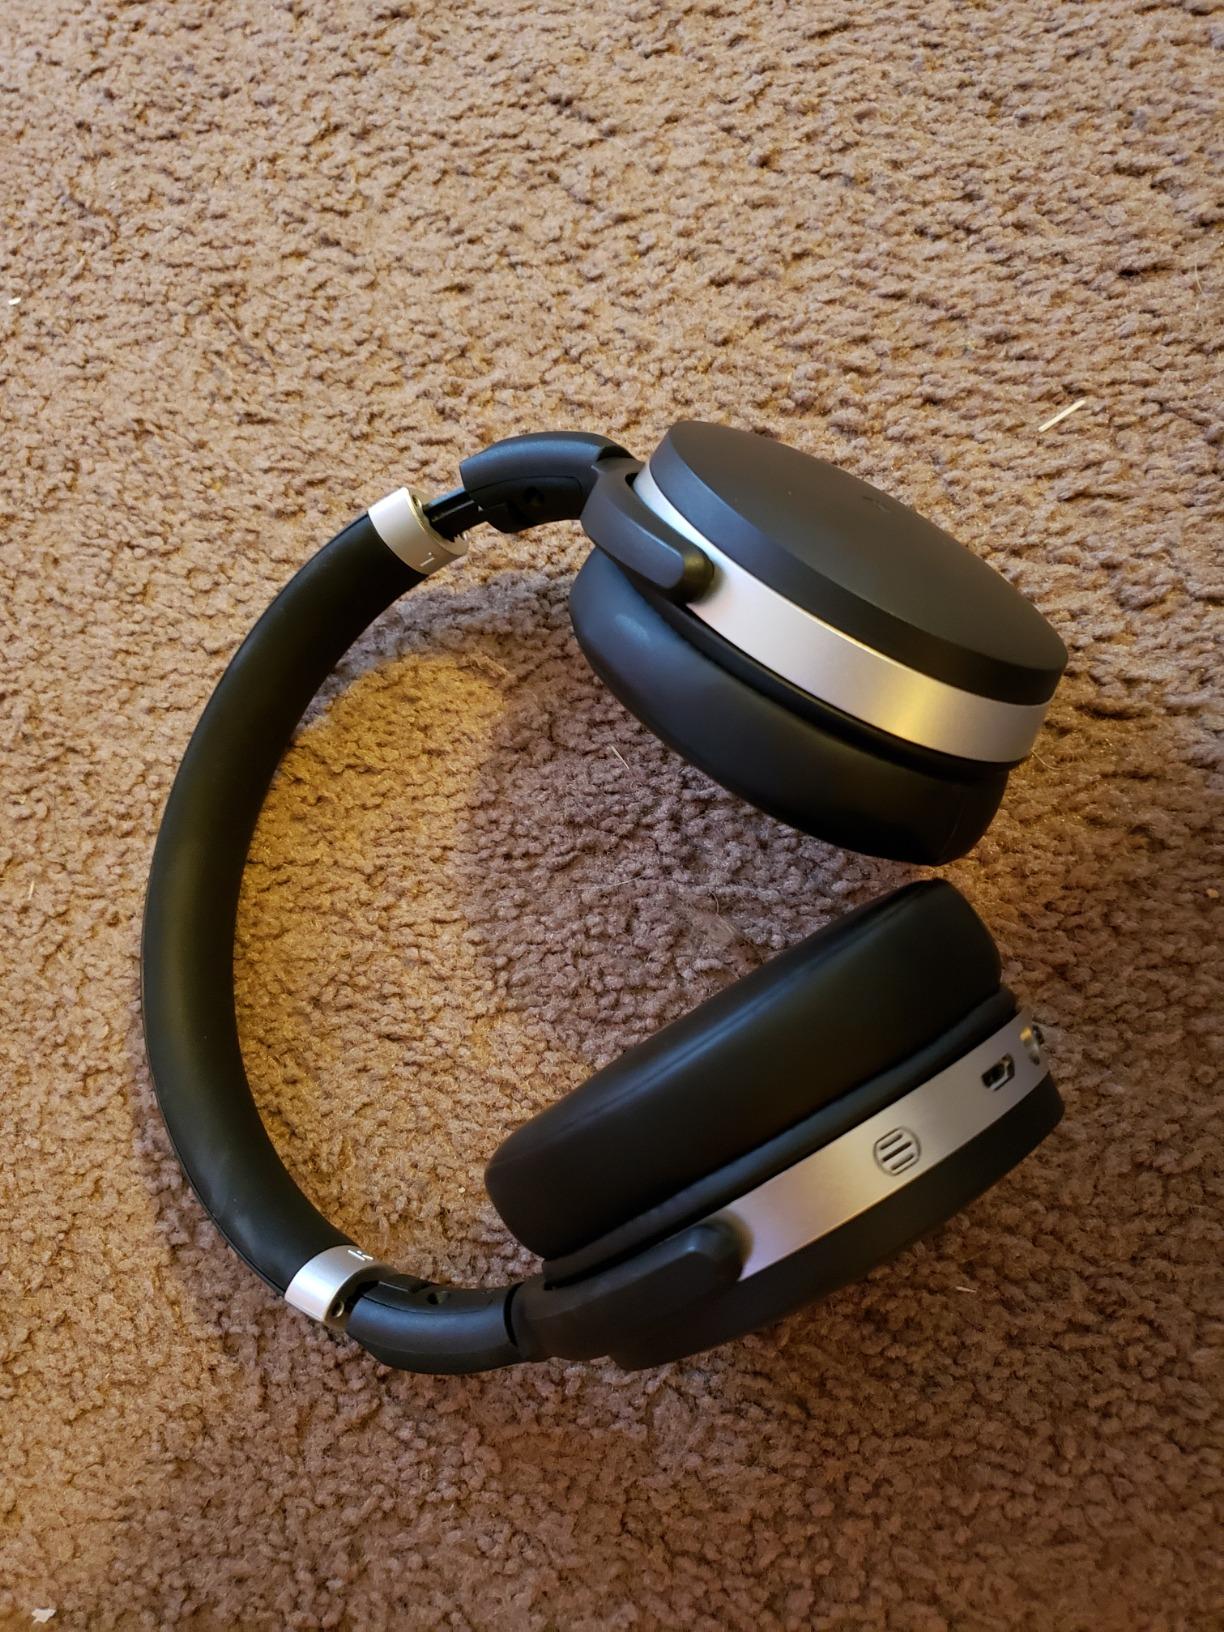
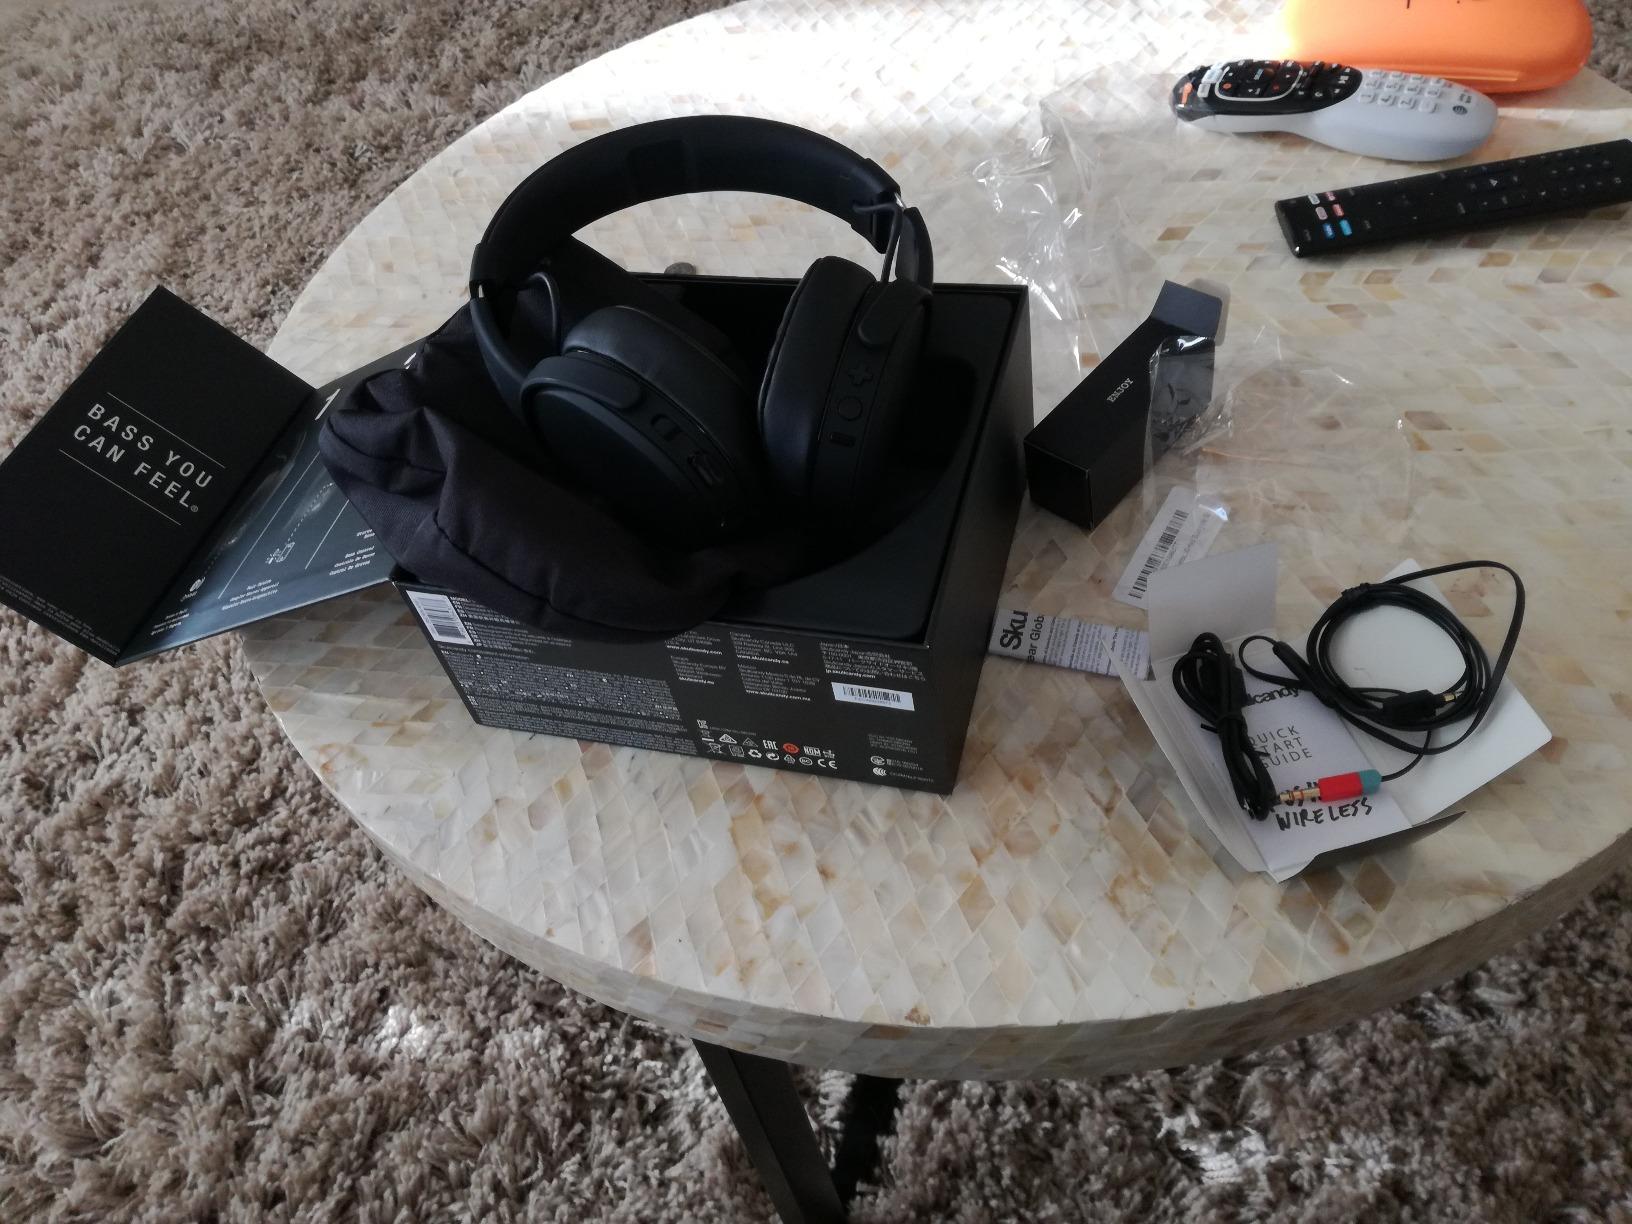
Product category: headphones
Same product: no